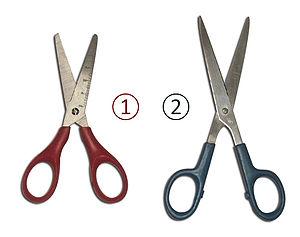
Ciseaux pour gaucher Ciseaux pour droitier Remarquer l'inversion des lames
Le terme ciseau désigne une famille d'outils servant à couper nettement divers matériaux ou à enlever de la matière. On désigne par « ciseau » un ferrement plat qui coupe ou tranche par un des bouts et qui sert à travailler le bois, le fer, la pierre, etc.